Leonora Fani

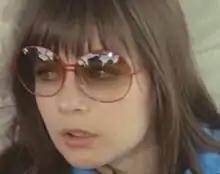
Fani in the movie "La svergognata" (1974)

Born in Crocetta del Montello, province of Treviso, as Eleonora Cristofani, Leonora Fani was launched in 1971 by winning the "" pageant. Then she had a successful career in Italian B-movies, especially in the "violent-erotic" subgenre. She played, as typical roles, young girls with traumas or perversions of various kinds, or teenagers involved in stories where eroticism is tinged with blood.